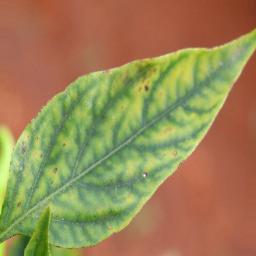
Label: nutritional